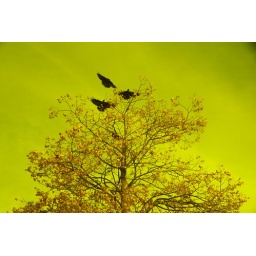
holding yellow film over camera, below flying crows